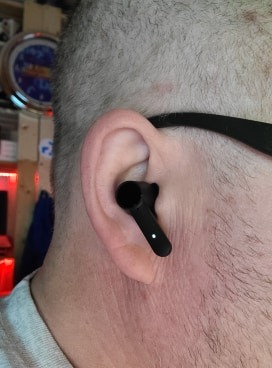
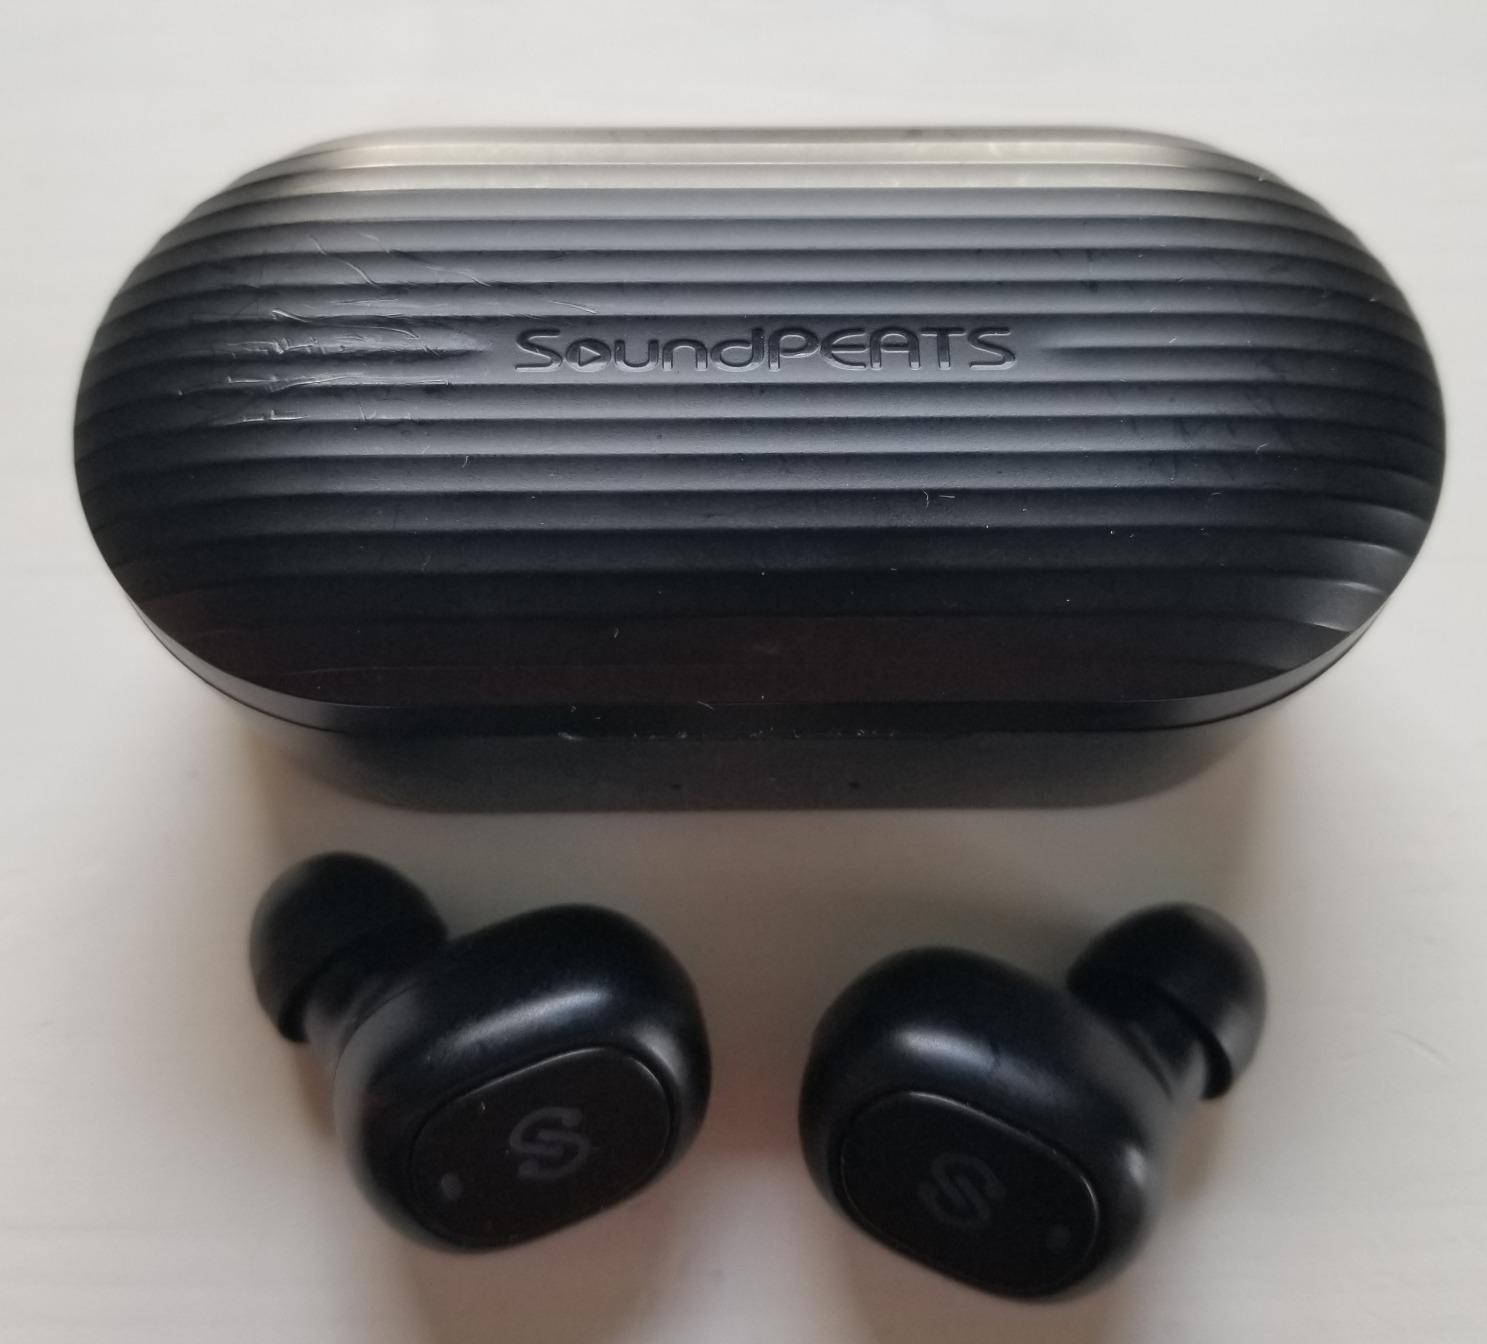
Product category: earbuds
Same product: no